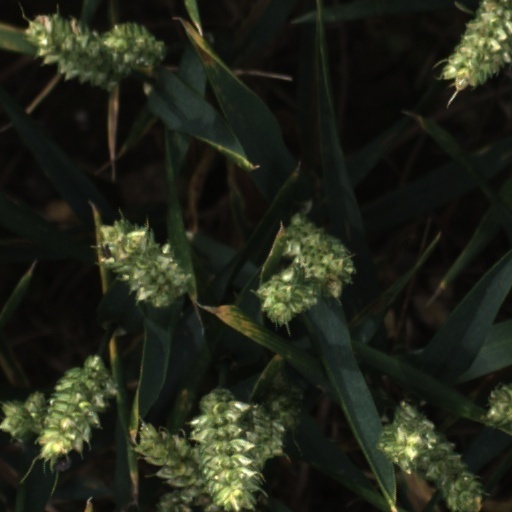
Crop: wheat